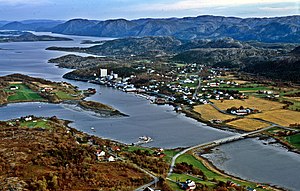
Lysøysund
Lysøysund er en landsby i Jøssund sogn i Bjugn kommune i Trøndelag fylke i Norge. Byen har 275 indbyggere indbyggere per 1. januar, og ligger ved Lauvøyfjorden, på fastlandet i Lysøya, syd for indløbet til Åfjorden.